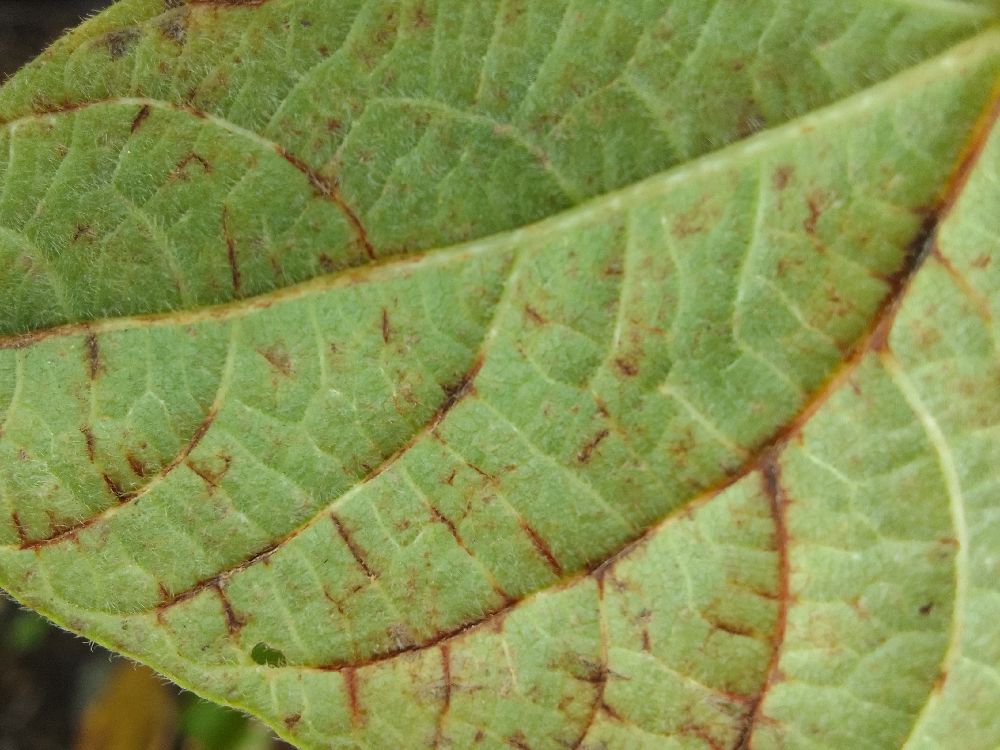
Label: anthracnose